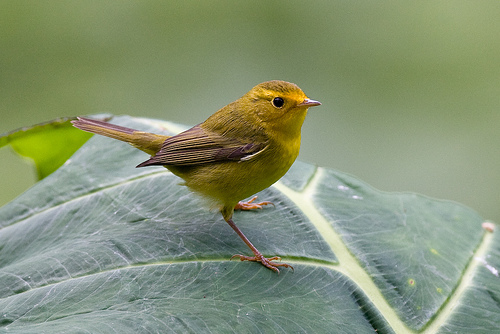
a tiny yellow bird with long strong claws whose coat blends to orange near its throat.
this small colorful bird has a small beak and head compared to its size, and yellow and white feathers along with white wing bars.
this is a yellow bird with dark brown wings and a small pointy beak.
this is a tiny yellow and brown bird with a very short tan beak, black eyes, and striped primary and secondaries on its wings.
this bird is fairly small, with a yellow body and darker orange undertones on the wings.
this small bird has a yellowish green breast and green belly, a small beak and black wings with white stripes.
this bird is yellow and brown in color, with a stubby beak.
this very small bird has a dark yellow body with brown wings that have yellow streaks in them.
this bird is yellow and brown in color, with a brown beak.
this bird is mostly a yellowish green color with light brown wings and tail.
Species: Wilson Warbler